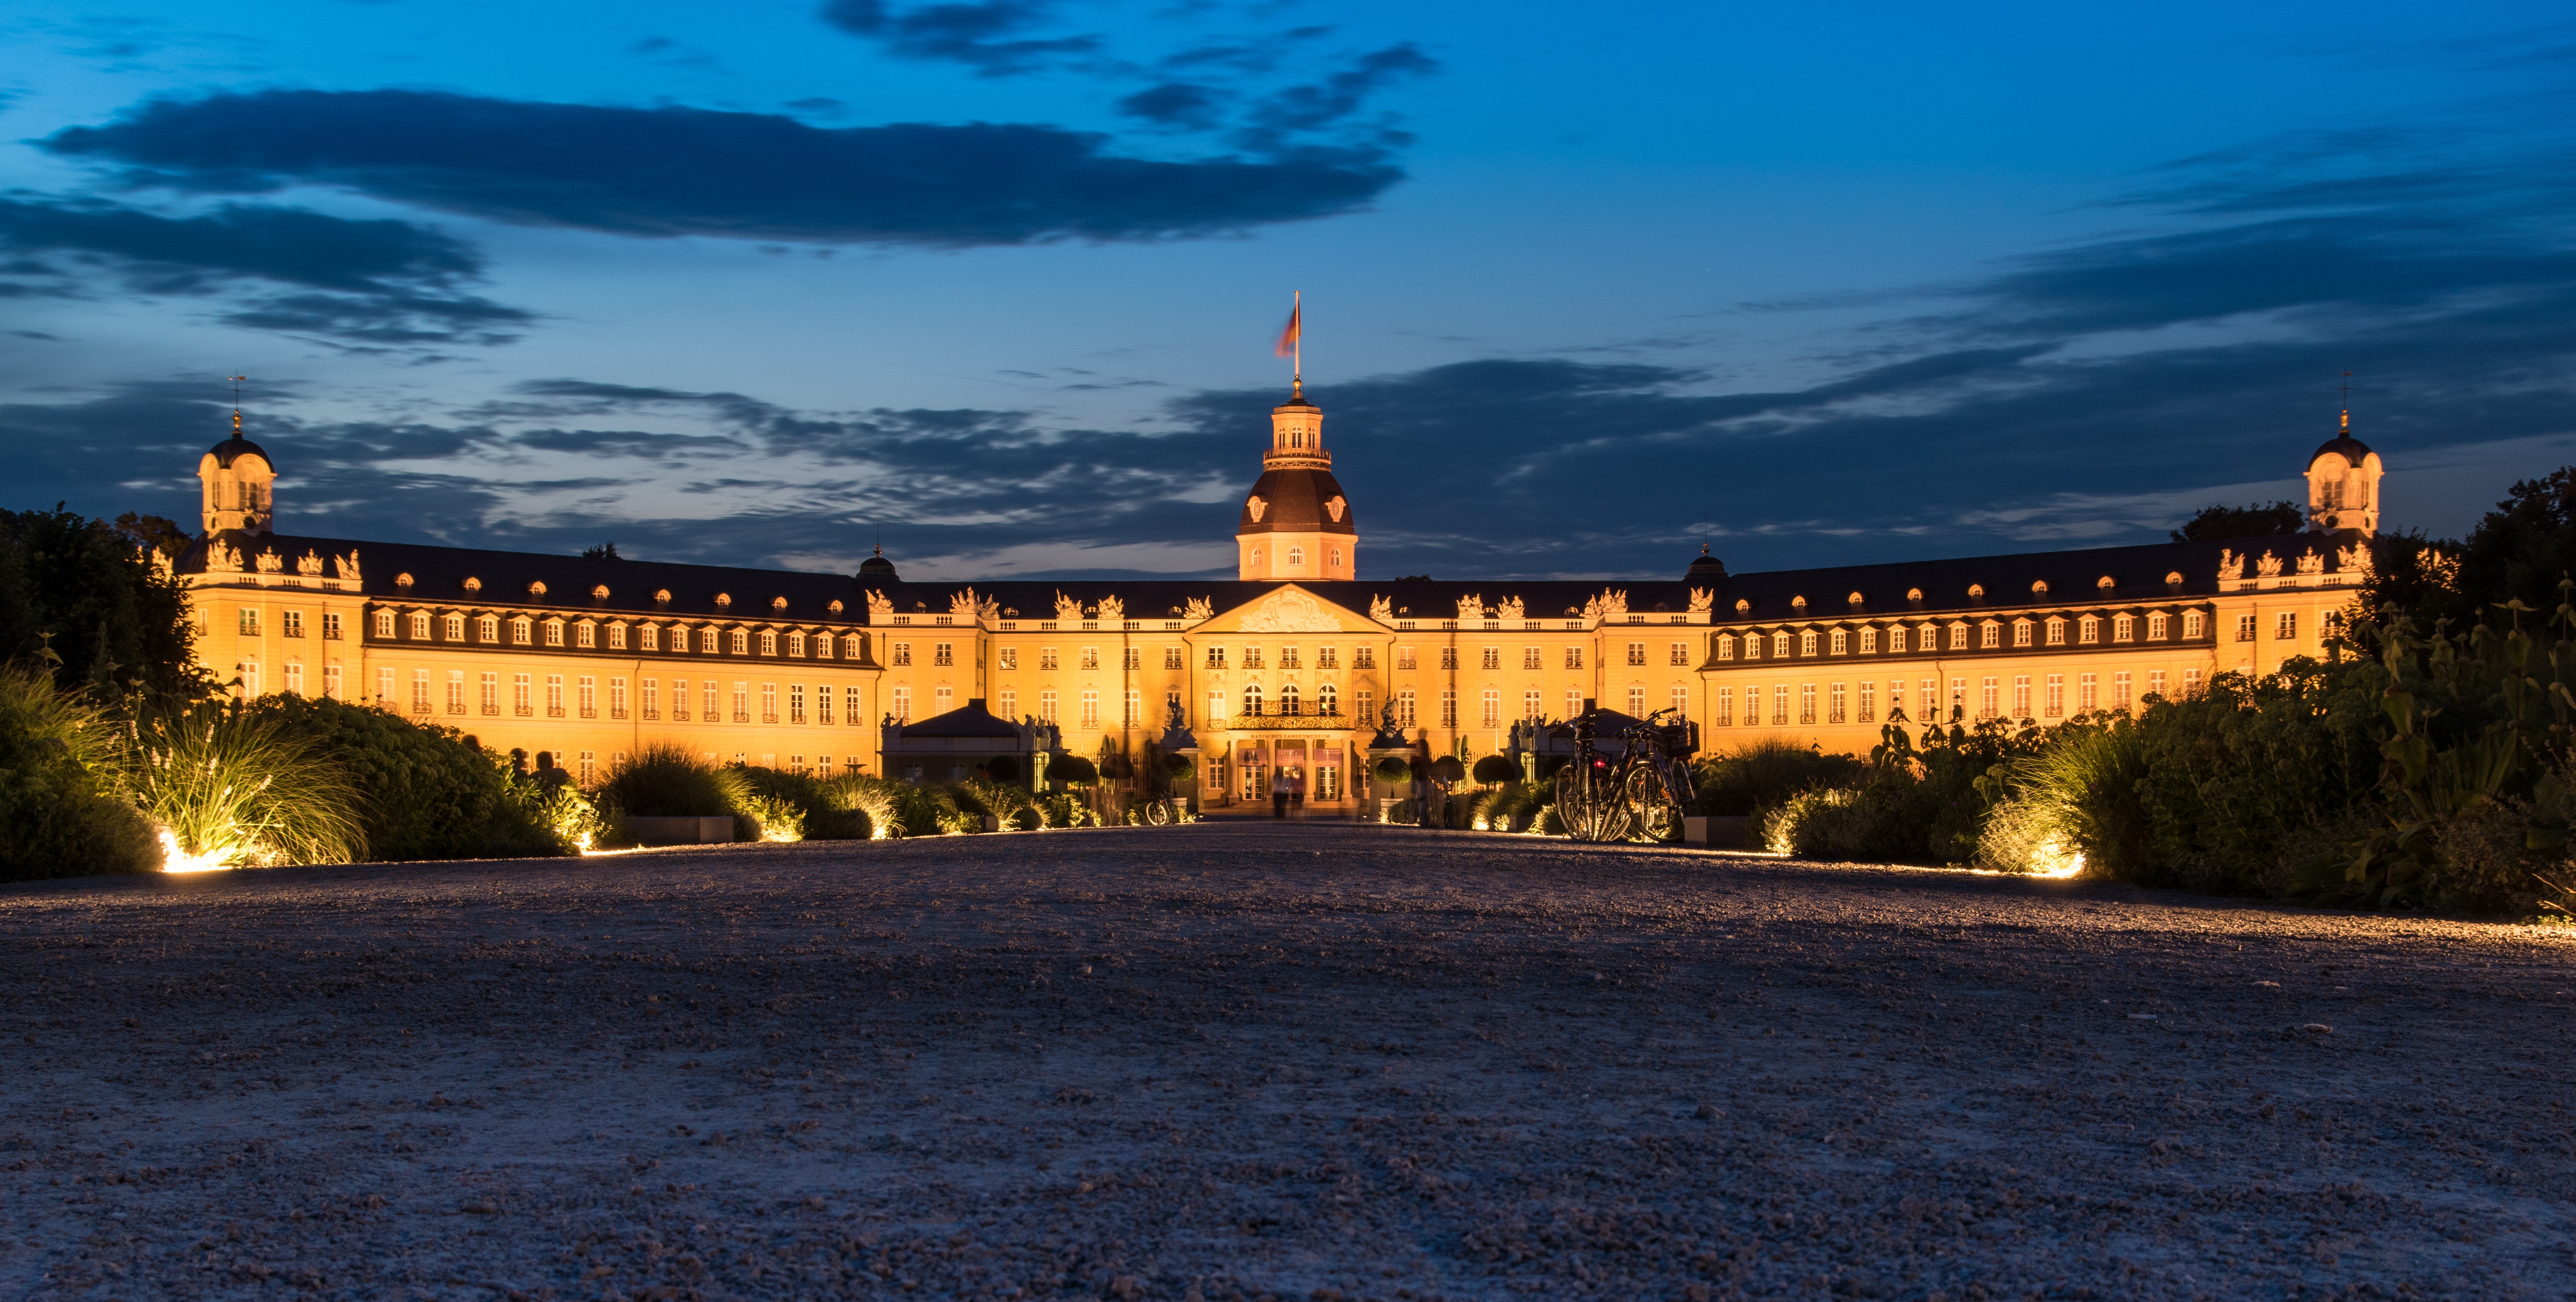
sunset, night, morning, building, chateau, palace, cityscape, panorama, dusk, evening, castle, landmark, place of worship, abendstimmung, karlsruhe, blue hour, castle illuminations